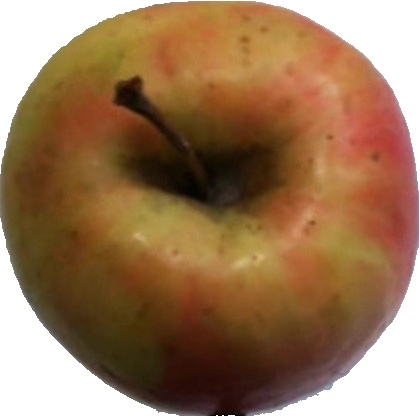
Label: apple_pink_lady_1